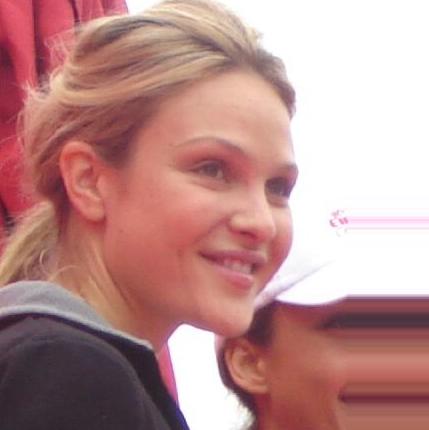
Age: 24